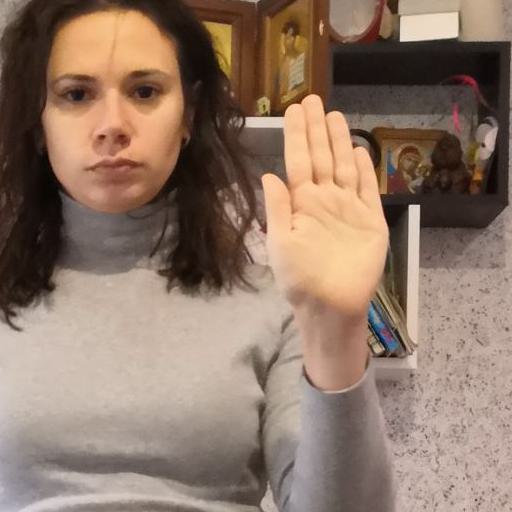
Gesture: stop